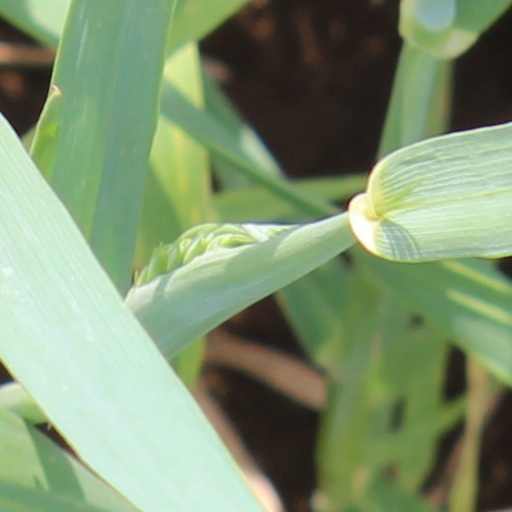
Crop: wheat